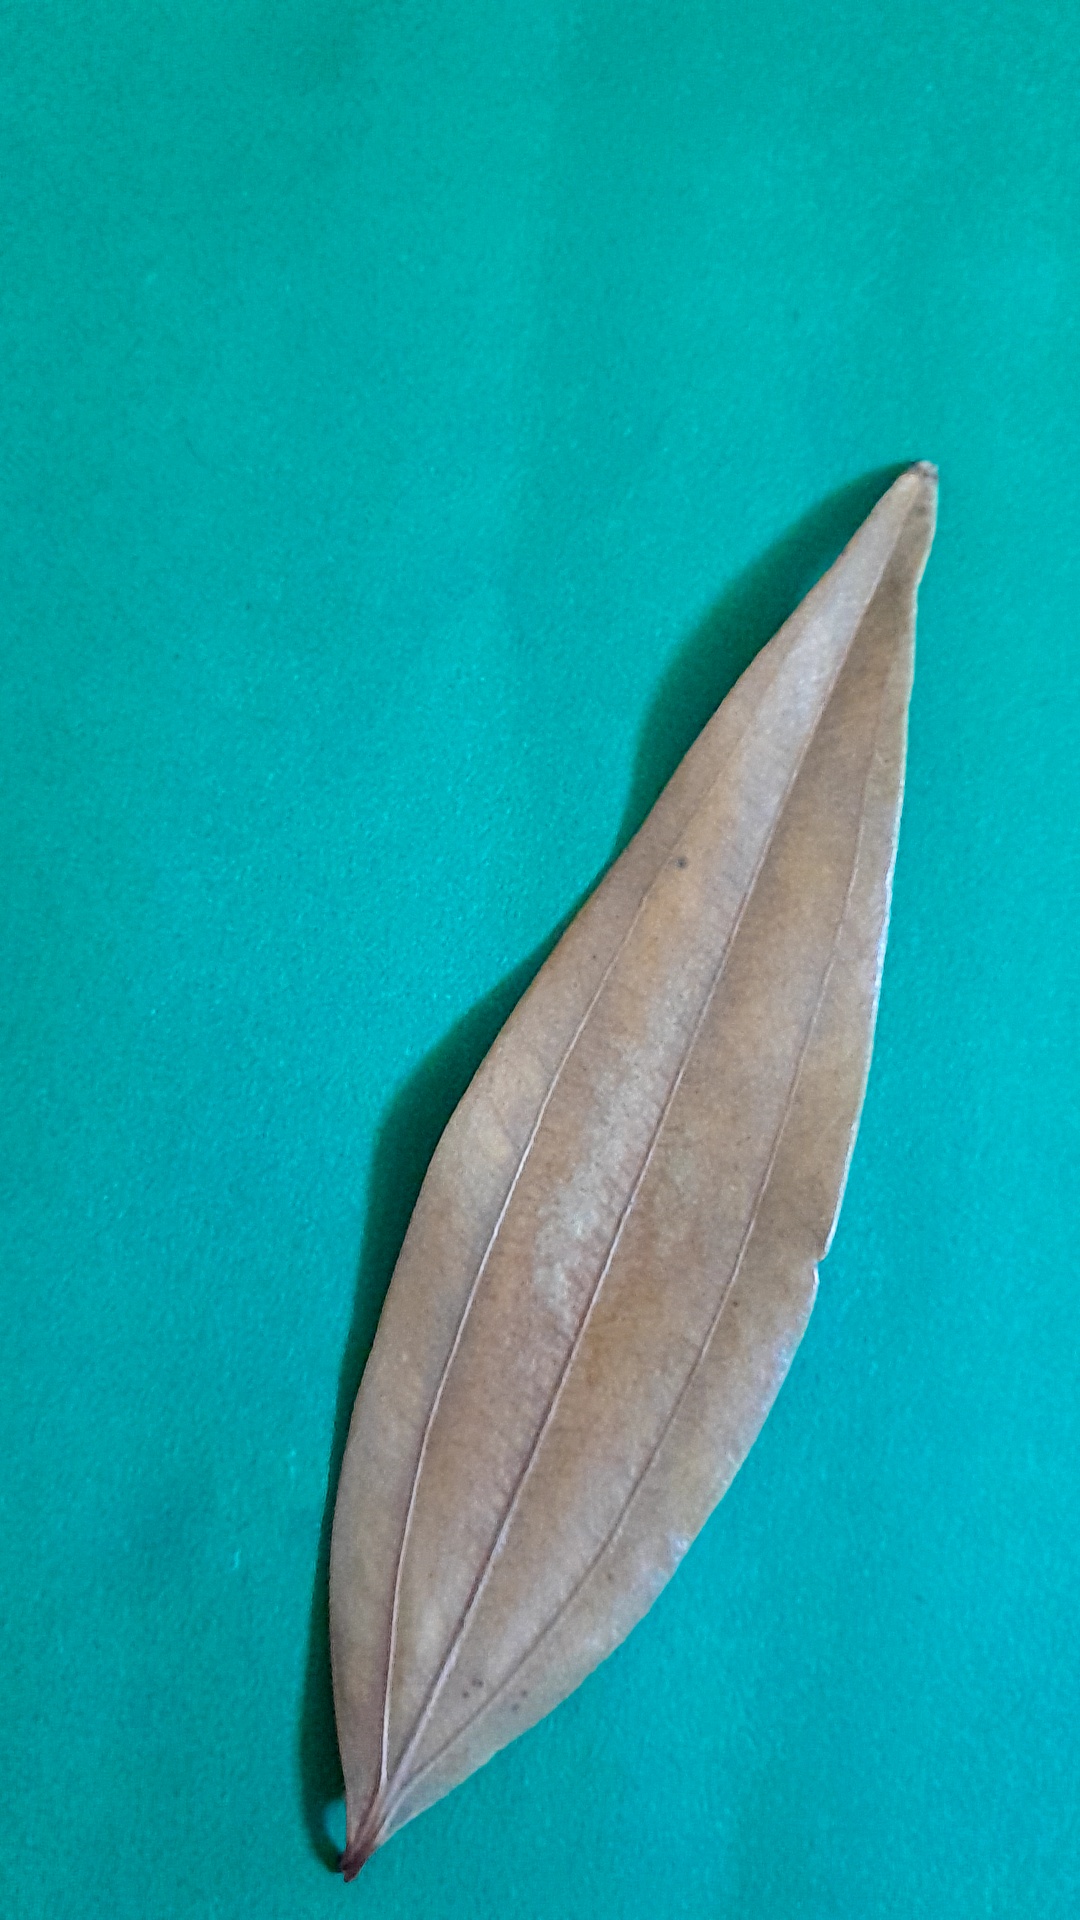
Label: Dry Leaf